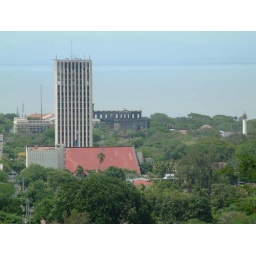
note the old cathedral which has lost its stain glass windows in the war.